2009 European Parliament election in the Czech Republic

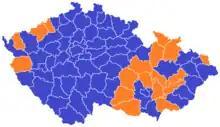
Result by district (ODS Blue, ČSSD orange)

The 2009 European Parliament election in Czech Republic was the election of the delegation from Czech Republic to the European Parliament in 2009. The Civic Democratic Party has won the election with a surprisingly strong lead against the Czech Social Democratic Party. Communist Party of Bohemia and Moravia came third and the Christian and Democratic Union – Czechoslovak People's Party became the last party to enter the Parliament.